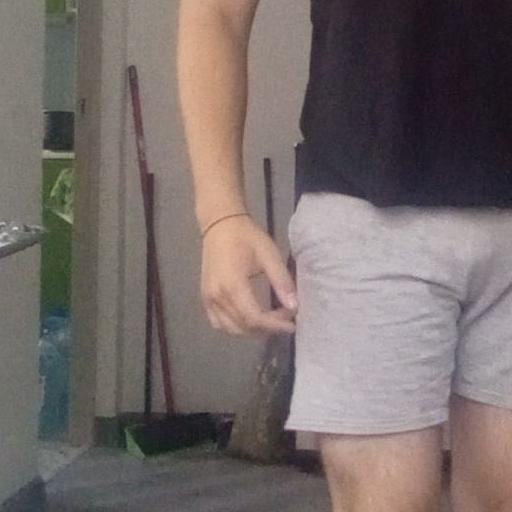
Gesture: no_gesture